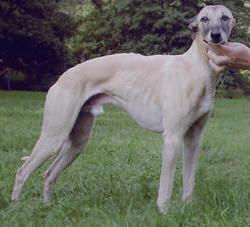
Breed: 234-n000065-whippet